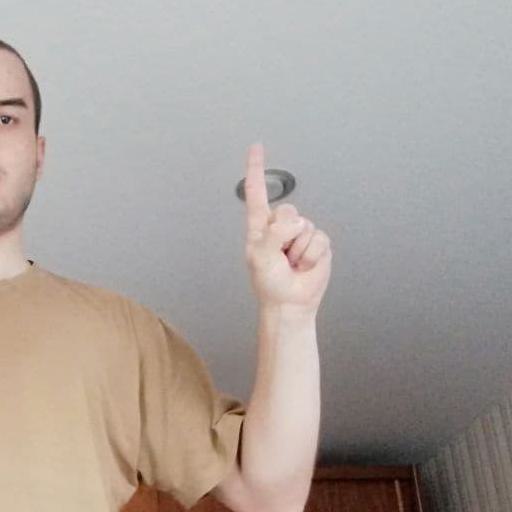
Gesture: one